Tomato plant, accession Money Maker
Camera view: tilt-top (135 deg); turntable rotation: 150 degrees
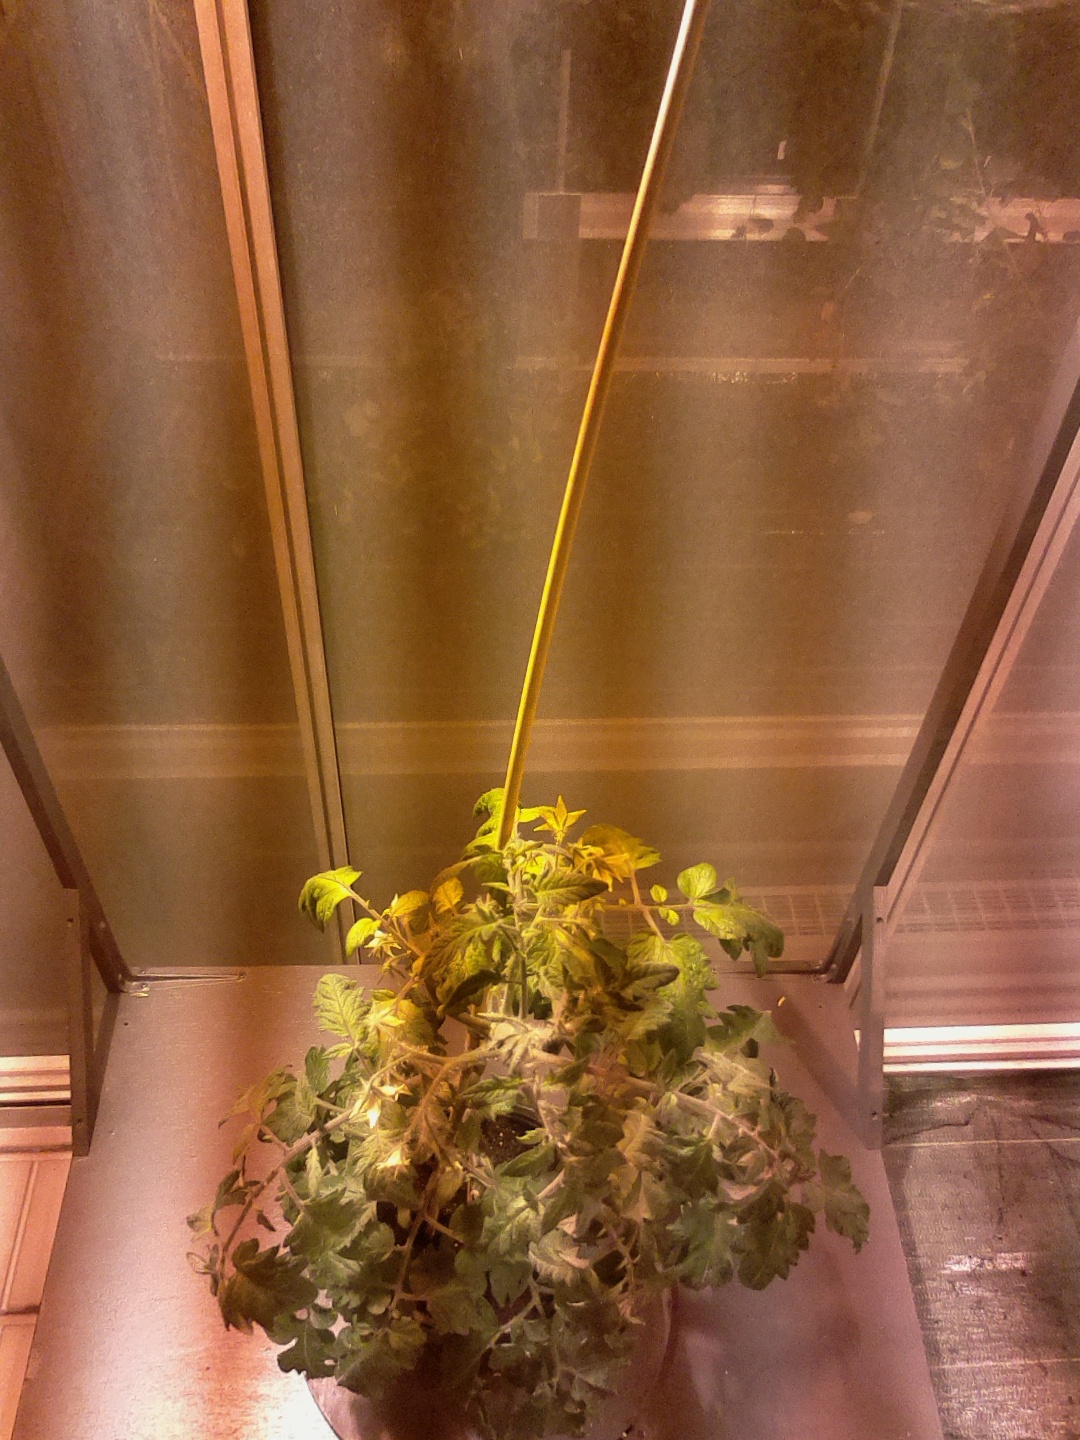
BBCH growth stage 67: Full flowering, 70%-80% of flowers open, more petals falling